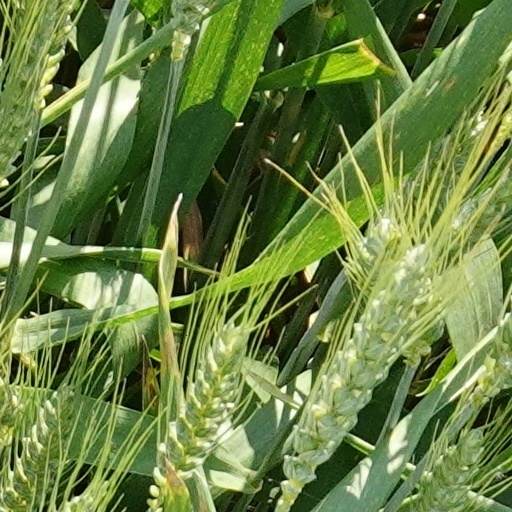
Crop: wheat